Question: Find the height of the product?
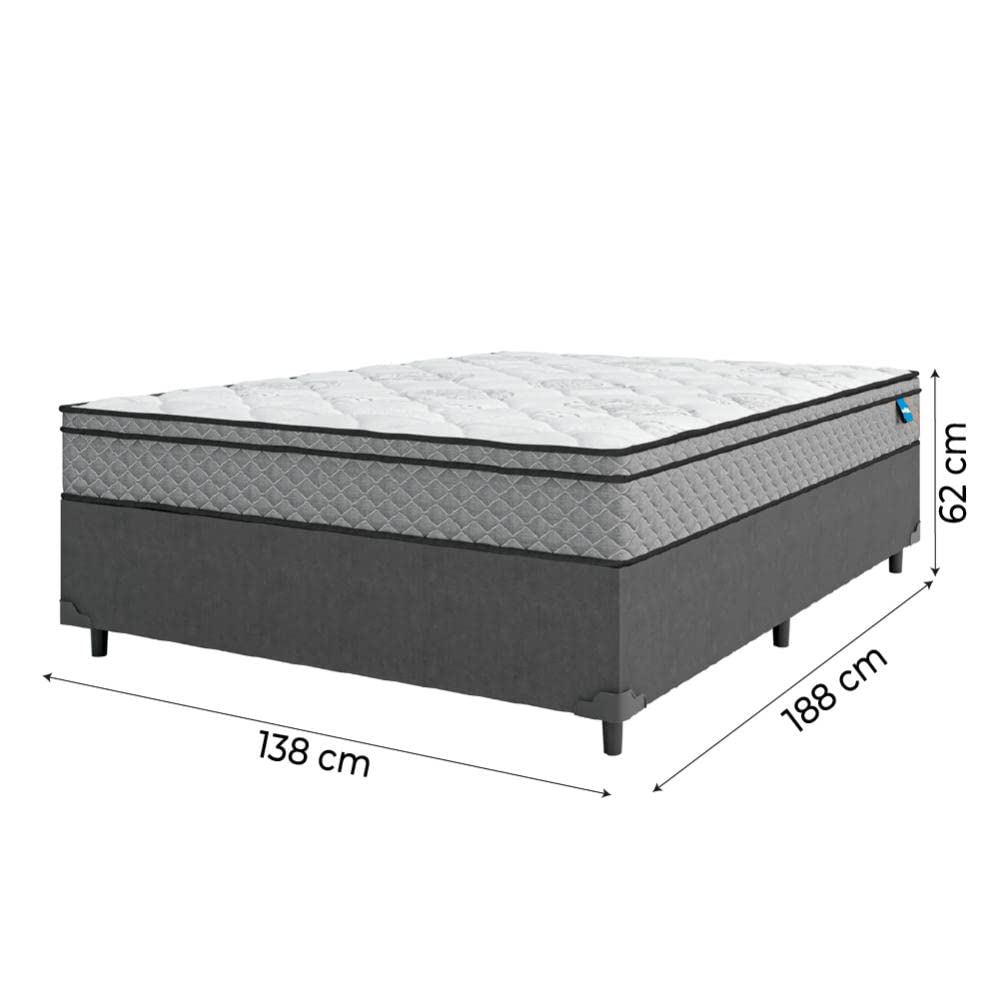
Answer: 62.0 centimetre